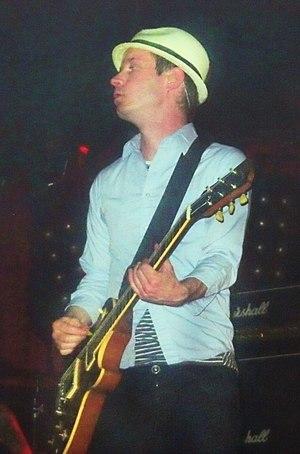
Tom Thacker est un chanteur et guitariste canadien. Tom fait partie du groupe de rock Gob et depuis 2007 assiste Sum 41 lors des lives en tant que guitariste et pianiste. Il est depuis devenu un membre officiel du groupe et est présent sur les albums du groupe depuis Screaming Bloody Murder.
Gob est un groupe de punk rock canadien, originaire de Langley, en Colombie-Britannique. Il est mieux connu pour des tubes comme Oh! Ellin ou Give Up the Grudge. Plusieurs chansons de ce groupe servent à créer la bande son de jeux vidéo parus chez EA, comme Madden NFL 2004 ou NHL 2002 et NHL 2004. Give Up the Grudge figure sur la bande originale d'American Pie 3. Le groupe est d'autant plus reconnu lorsque son leader Tom Thacker devient guitariste principal du groupe Sum 41, en 2007.